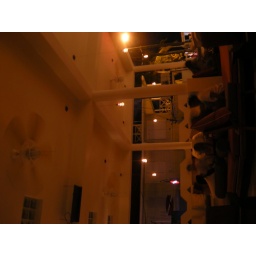
beach bar in belize